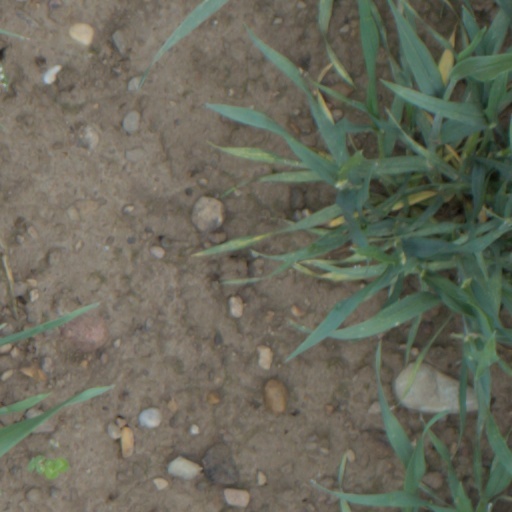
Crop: wheat